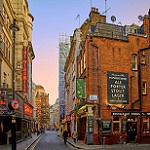
Scene: Outdoor